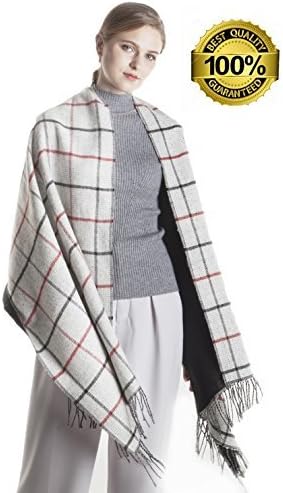
Women's Scarf Soft Plaid Blanket Scarves Winter Large Shawls and Wraps Christmas Gift KAISIN
Category: AMAZON FASHION
► Stylish Warm Blanket Scarf Gorgeous Wrap Shawl. ► Soft, cozy and keep you warm, because the plaid blanket scarf made of high quality acrylic. Our women’s scarf will keep you warm all day long and is the best gift for Christmas family and friends. ► Designed in versatile and various colors. Easy to wear and pair with other clothes. Fashionable and stylish. Over-sized enough to be worn as a shawl / thin blanket or used as a picnic blanket during fall activities. ► Product Specifications: ✯ Material: 100%acrylic ✯ Popular for both adults and teens. ✯ Many ways to wear and use: Wrap, Winter Shawl, Blanket Scarf. ✯ This cozy scarf is perfect for cold weather and is a great fall companion for your autumn and winter wardrobe. ✯ Hand wash, do not bleach, hang dry. ► Product Features: ✯ Can be singled or doubled around your neck. ✯ Our blanket scarves are long enough to style multiple ways, and the fabric is lovely. ✯ Very soft and cozy, close to the skin, giving you lasting warmth and softness. ✯ Perfect for all occasion. Our scarf is the best gift for Christmas / birthday / party to your family, lover, friends. ► Our Commitment: ► We provide high quality women's scarves/ shawls and wraps / wool scarf and professional customer service. If the customer is not satisfied with the product of goods, we unconditionally full refund . ► We also sell a lot of styles and colors scarves/ shawls and wraps / wool scarf, more choices, please click the title above 'KAISIN'.
Features: 100%acrylic—Women Soft Plaid Blanket Scarf Winter Warm Shawl and Wrap. | Hand Wash Only | ★ COMFORTABLE AND WARM -- This blanket scarf is soft, which is perfect with our beautiful blanket scarf for cold weather and is a great fall companion for your autumn and winter wardrobe. | ★ THICK WINTER SCARVES -- Our plaid scarf is thick and comfortable, making it a cozy winter scarf shawl,and the colors are very stylish and go with all winter cords, sweaters and coats. Easy to wear and pair with any of your outfits | ★ SIZE -- 78.5 x 28 inches. Whether coiled around your neck or worn as a shawl, this plaid wrap scarf is great for you. It's large enough if you want to use it as a blanket. | ★ VERSATILE OVERSIZED SCARF -- Blanket scarf, as a shawl, picnic blanket, thin blanket, can also be used as a throw blanket for your couch. | ★ PERFECT GIFT -- Our large blanket scarf shawl is perfect for fall/winter and is a great gift for your lover, family friend or Birthday/Christmas/Anniversary Gift.